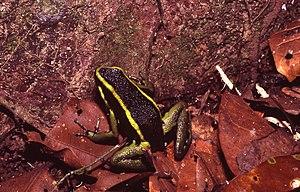
Ameerega trivittata est une espèce d'amphibiens de la famille des Dendrobatidae.